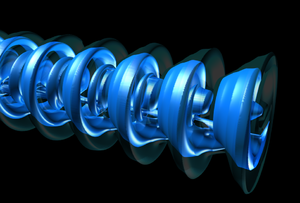
Orbitalt impulsmoment (bølge)
En plasmabaseret laser kan designes, så den danner/forstærker OAM-lysbølger. Illustrationen viser lysstyrkeprofilen som funktion af strålen i 3D. Illustrationen ser ud til at være identisk med en illustration på sitet, kilden refererer til.[2]
For alternative betydninger, se OAM.